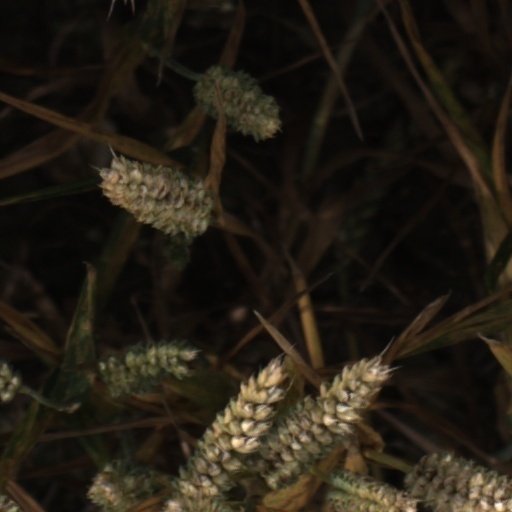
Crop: wheat